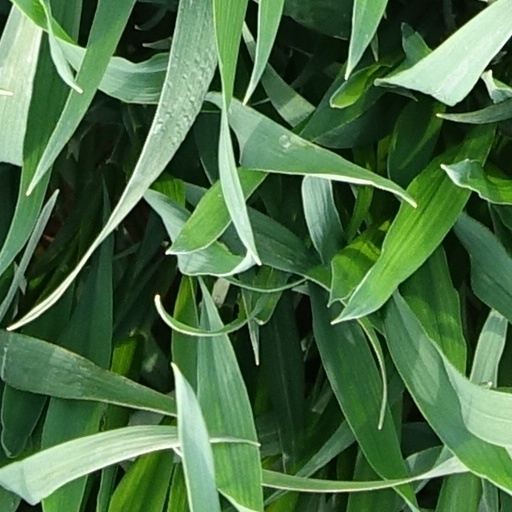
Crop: wheat